Gwalior State

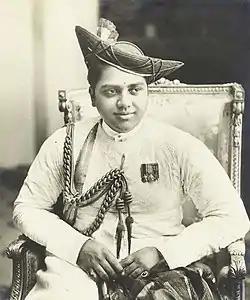
Jivajirao Sindhia

Jankojirao died in 1843; and in the absence of an heir, his widow Tara Bai adopted Bhagirath Rao, a son of Hanwant Rao, commonly called Babaji Sindhia. He succeeded under the name of Jayajirao Sindhia, the Mama Sahib being chosen as regent. Tara Bai, however, came under the influence of Dada Khasgiwala, the comptroller of her household, an unscrupulous adventurer who wished to get all power into his own hands. A complicated series of intrigues followed, which it is impossible to unravel. The Dada, however, succeeded in driving Mama Sahib from the state and became minister. He filled all appointments with his relatives, and matters rapidly passed from bad to worse, ending in the assemblage of large bodies of troops who threatened an attack on Sironj, where Mama Sahib was then residing. War was impending in the Punjab, and, as it was essential to secure peace, the British Government decided to interfere. Colonel Sleeman, the Resident, was withdrawn, and the surrender of Dada Khasgiwala was demanded.